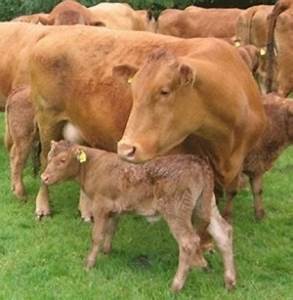
Label: mucca